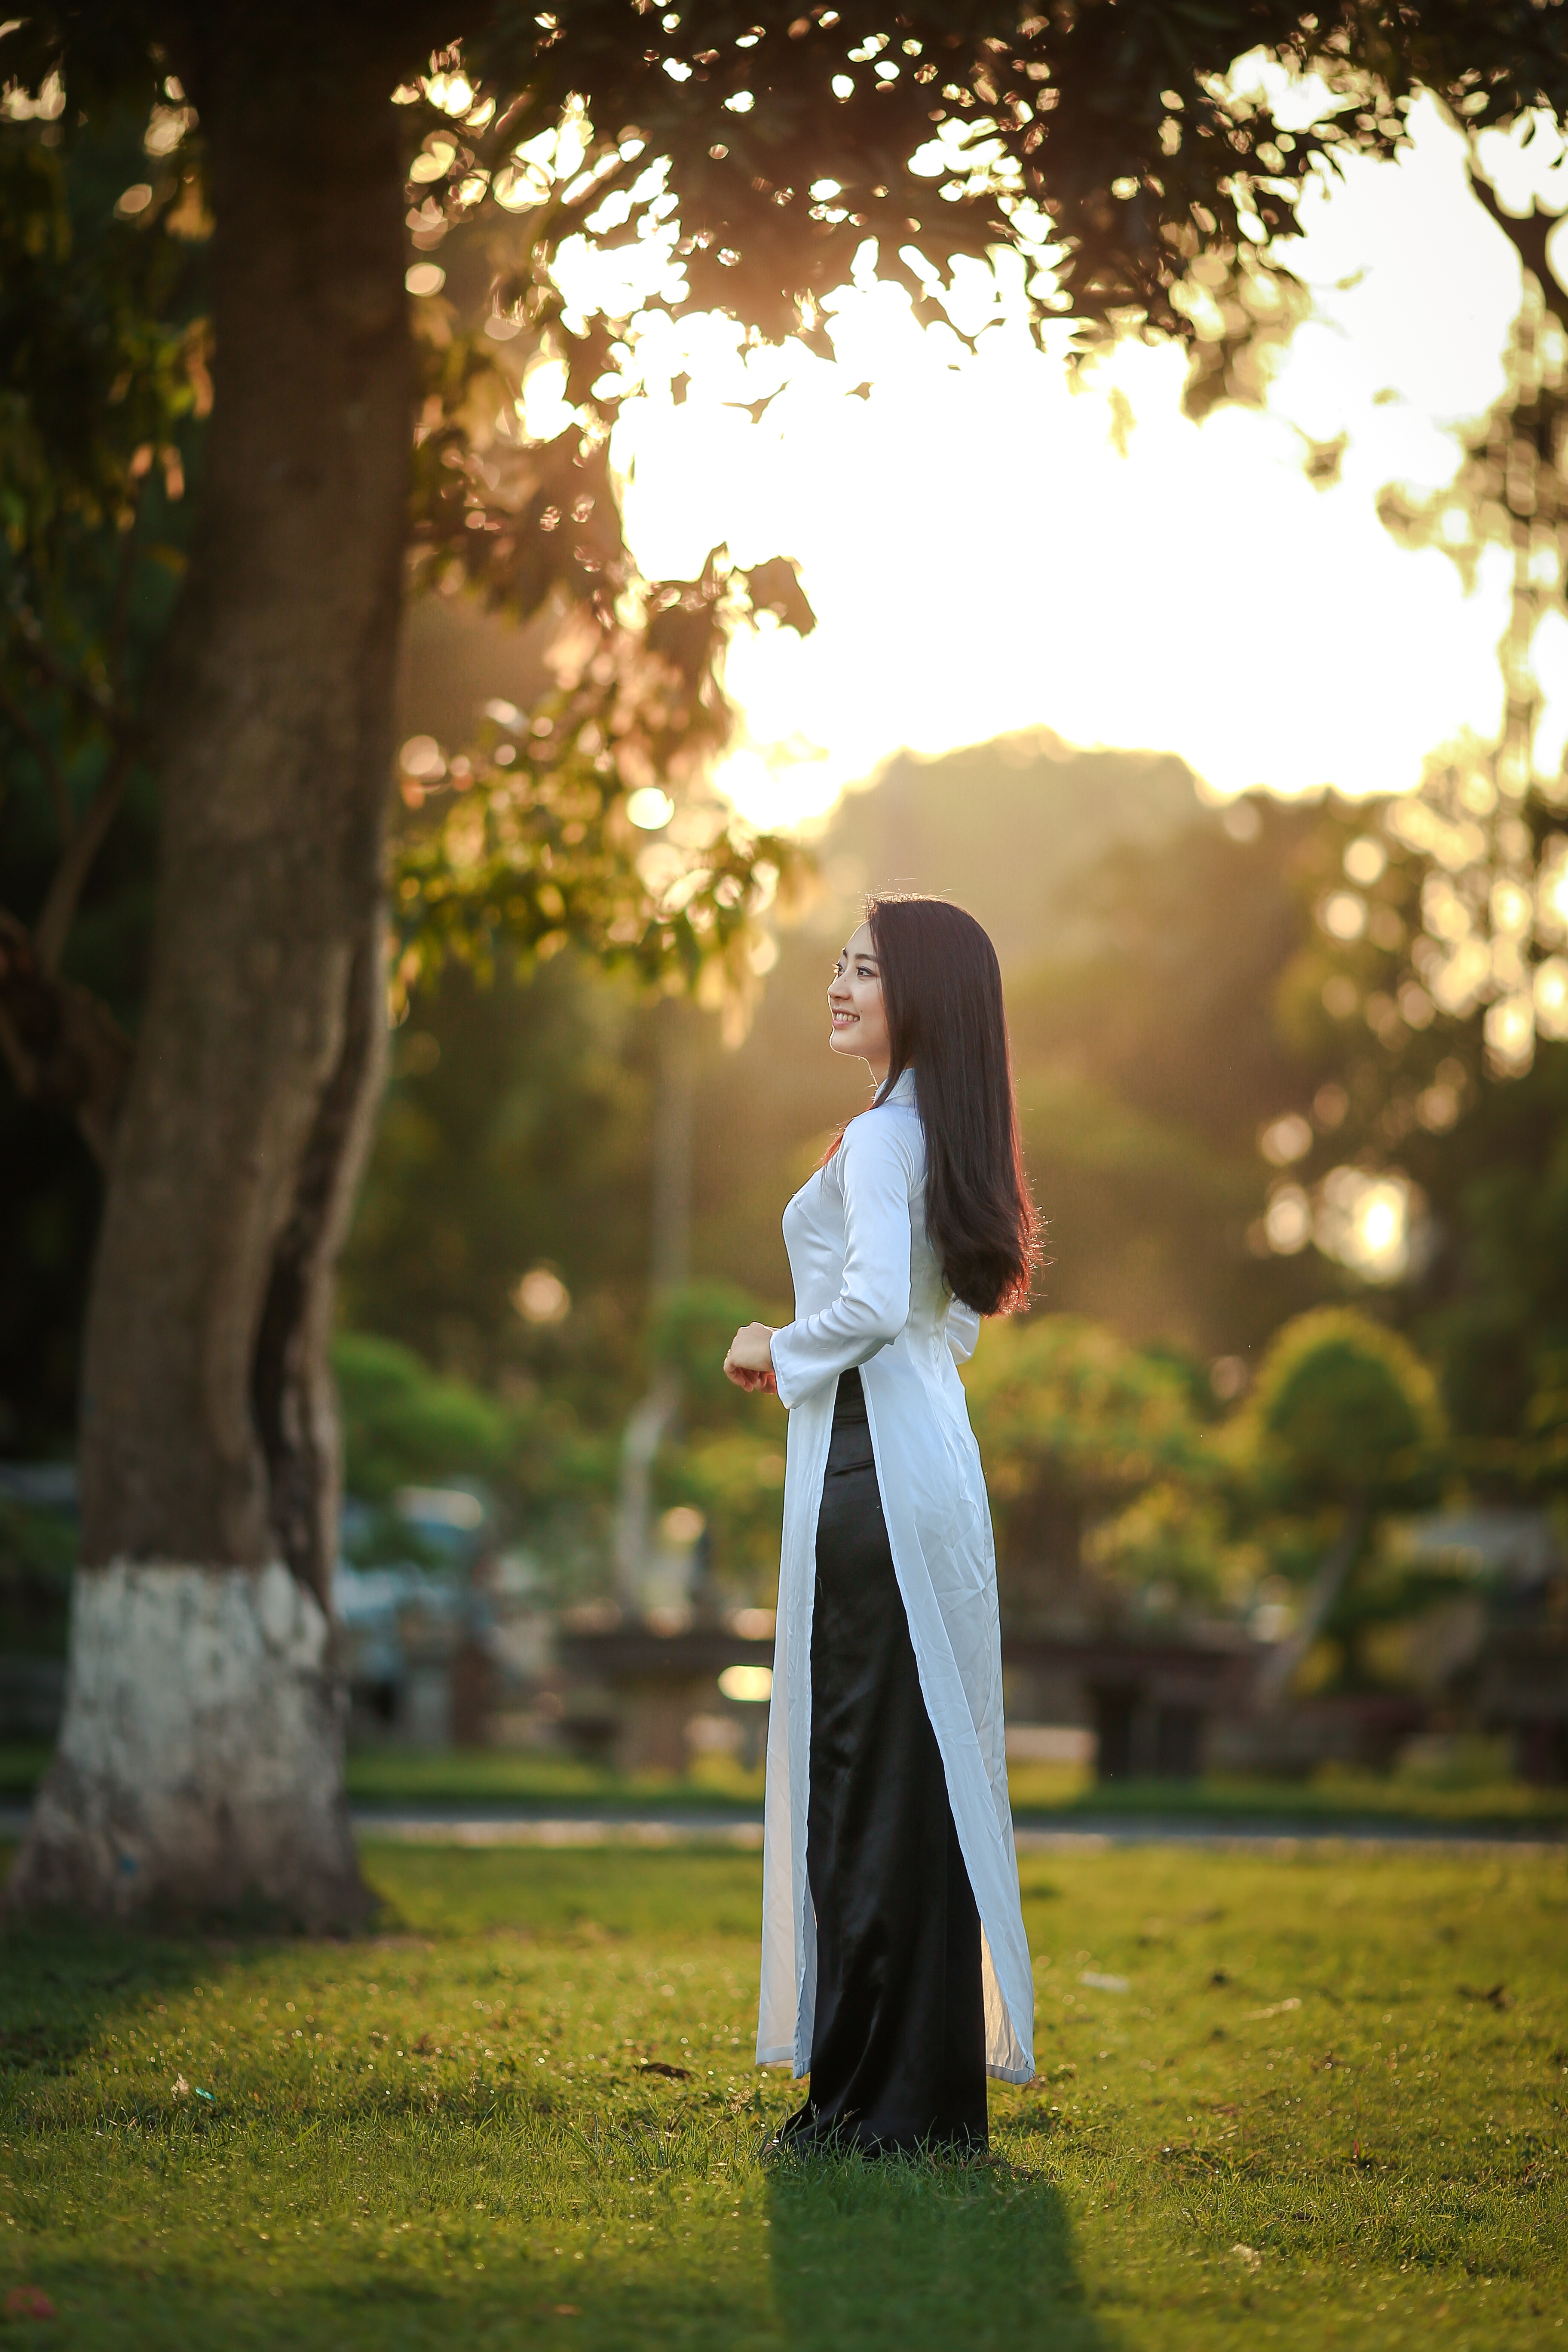
man, tree, grass, girl, woman, sunlight, flower, autumn, park, romance, fashion, wedding, bride, groom, outdoors, ceremony, dress, photograph, beautiful, gown